Sicily–Rome American Cemetery and Memorial

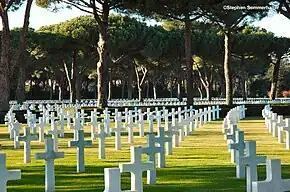
Headstones at the cemetery

Sicily–Rome American Cemetery and Memorial is a World War II American military war grave cemetery, located in Nettuno, near Anzio, Italy. The cemetery, containing 7,858 American war dead, covers and was dedicated in 1956. It is administered by the American Battle Monuments Commission.